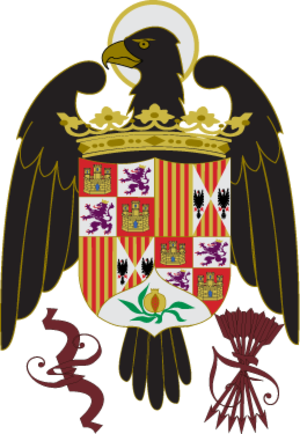
Spaniens rigsvåben / Historiske Våbenskjold
Spaniens våbenskjold under De Katolske Monarkers
Spaniens rigsvåben er Spaniens vigtigste symbol sammen med flaget, hvis ikke mere. Det repræsenterer for det første de fem kongerriger der dannede og stadig danner Kongerriget Spanien. For det andet symboliserer det Spaniens historie og repræsenterer det, ved hjælp af kongekronerne på søjlerne, for siden Spaniens dannelse har rigsvåbenet altid været dets supreme symbol, og det er det stadig. Søjlerne repræsenterer Spaniens geografiske situation. Kronen, på toppen af skjoldet, symboliserer Spaniens monarki og at det er et kongerrige. Derfor, er rigsvåbenet med i det spanske statsflag, mens det nationale uden rigsvåben også er tilladt.